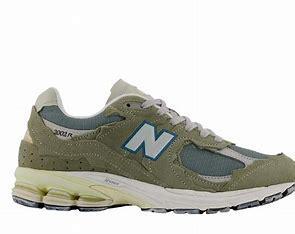
Brand: New
Model: Balance 2002R